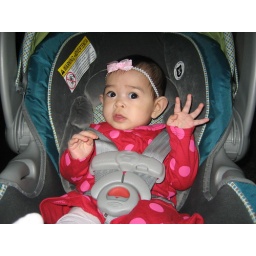
110213-78-Charlie wearing her red Valentine's Day dress in car seat waving hello